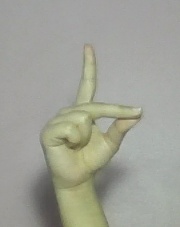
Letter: ta